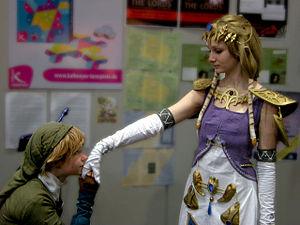
Cosplay de Link (à gauche) et de la Princesse Zelda (à droite), protagonistes de la série de jeux vidéo The Legend of Zelda.
The Legend of Zelda: Collector's Edition est une compilation de jeux vidéo de la franchise The Legend of Zelda développée et éditée par Nintendo sur GameCube le 14 novembre 2003 en Europe, le 17 novembre 2003 aux États-Unis et le 18 mars 2004 au Japon. Elle comprend quatre des cinq premiers jeux de la franchise sortis jusque-là sur console de salon, soit The Legend of Zelda, The Adventure of Link, Ocarina of Time, et Majora's Mask, ainsi qu'une démo de 20 minutes du jeu The Wind Waker.